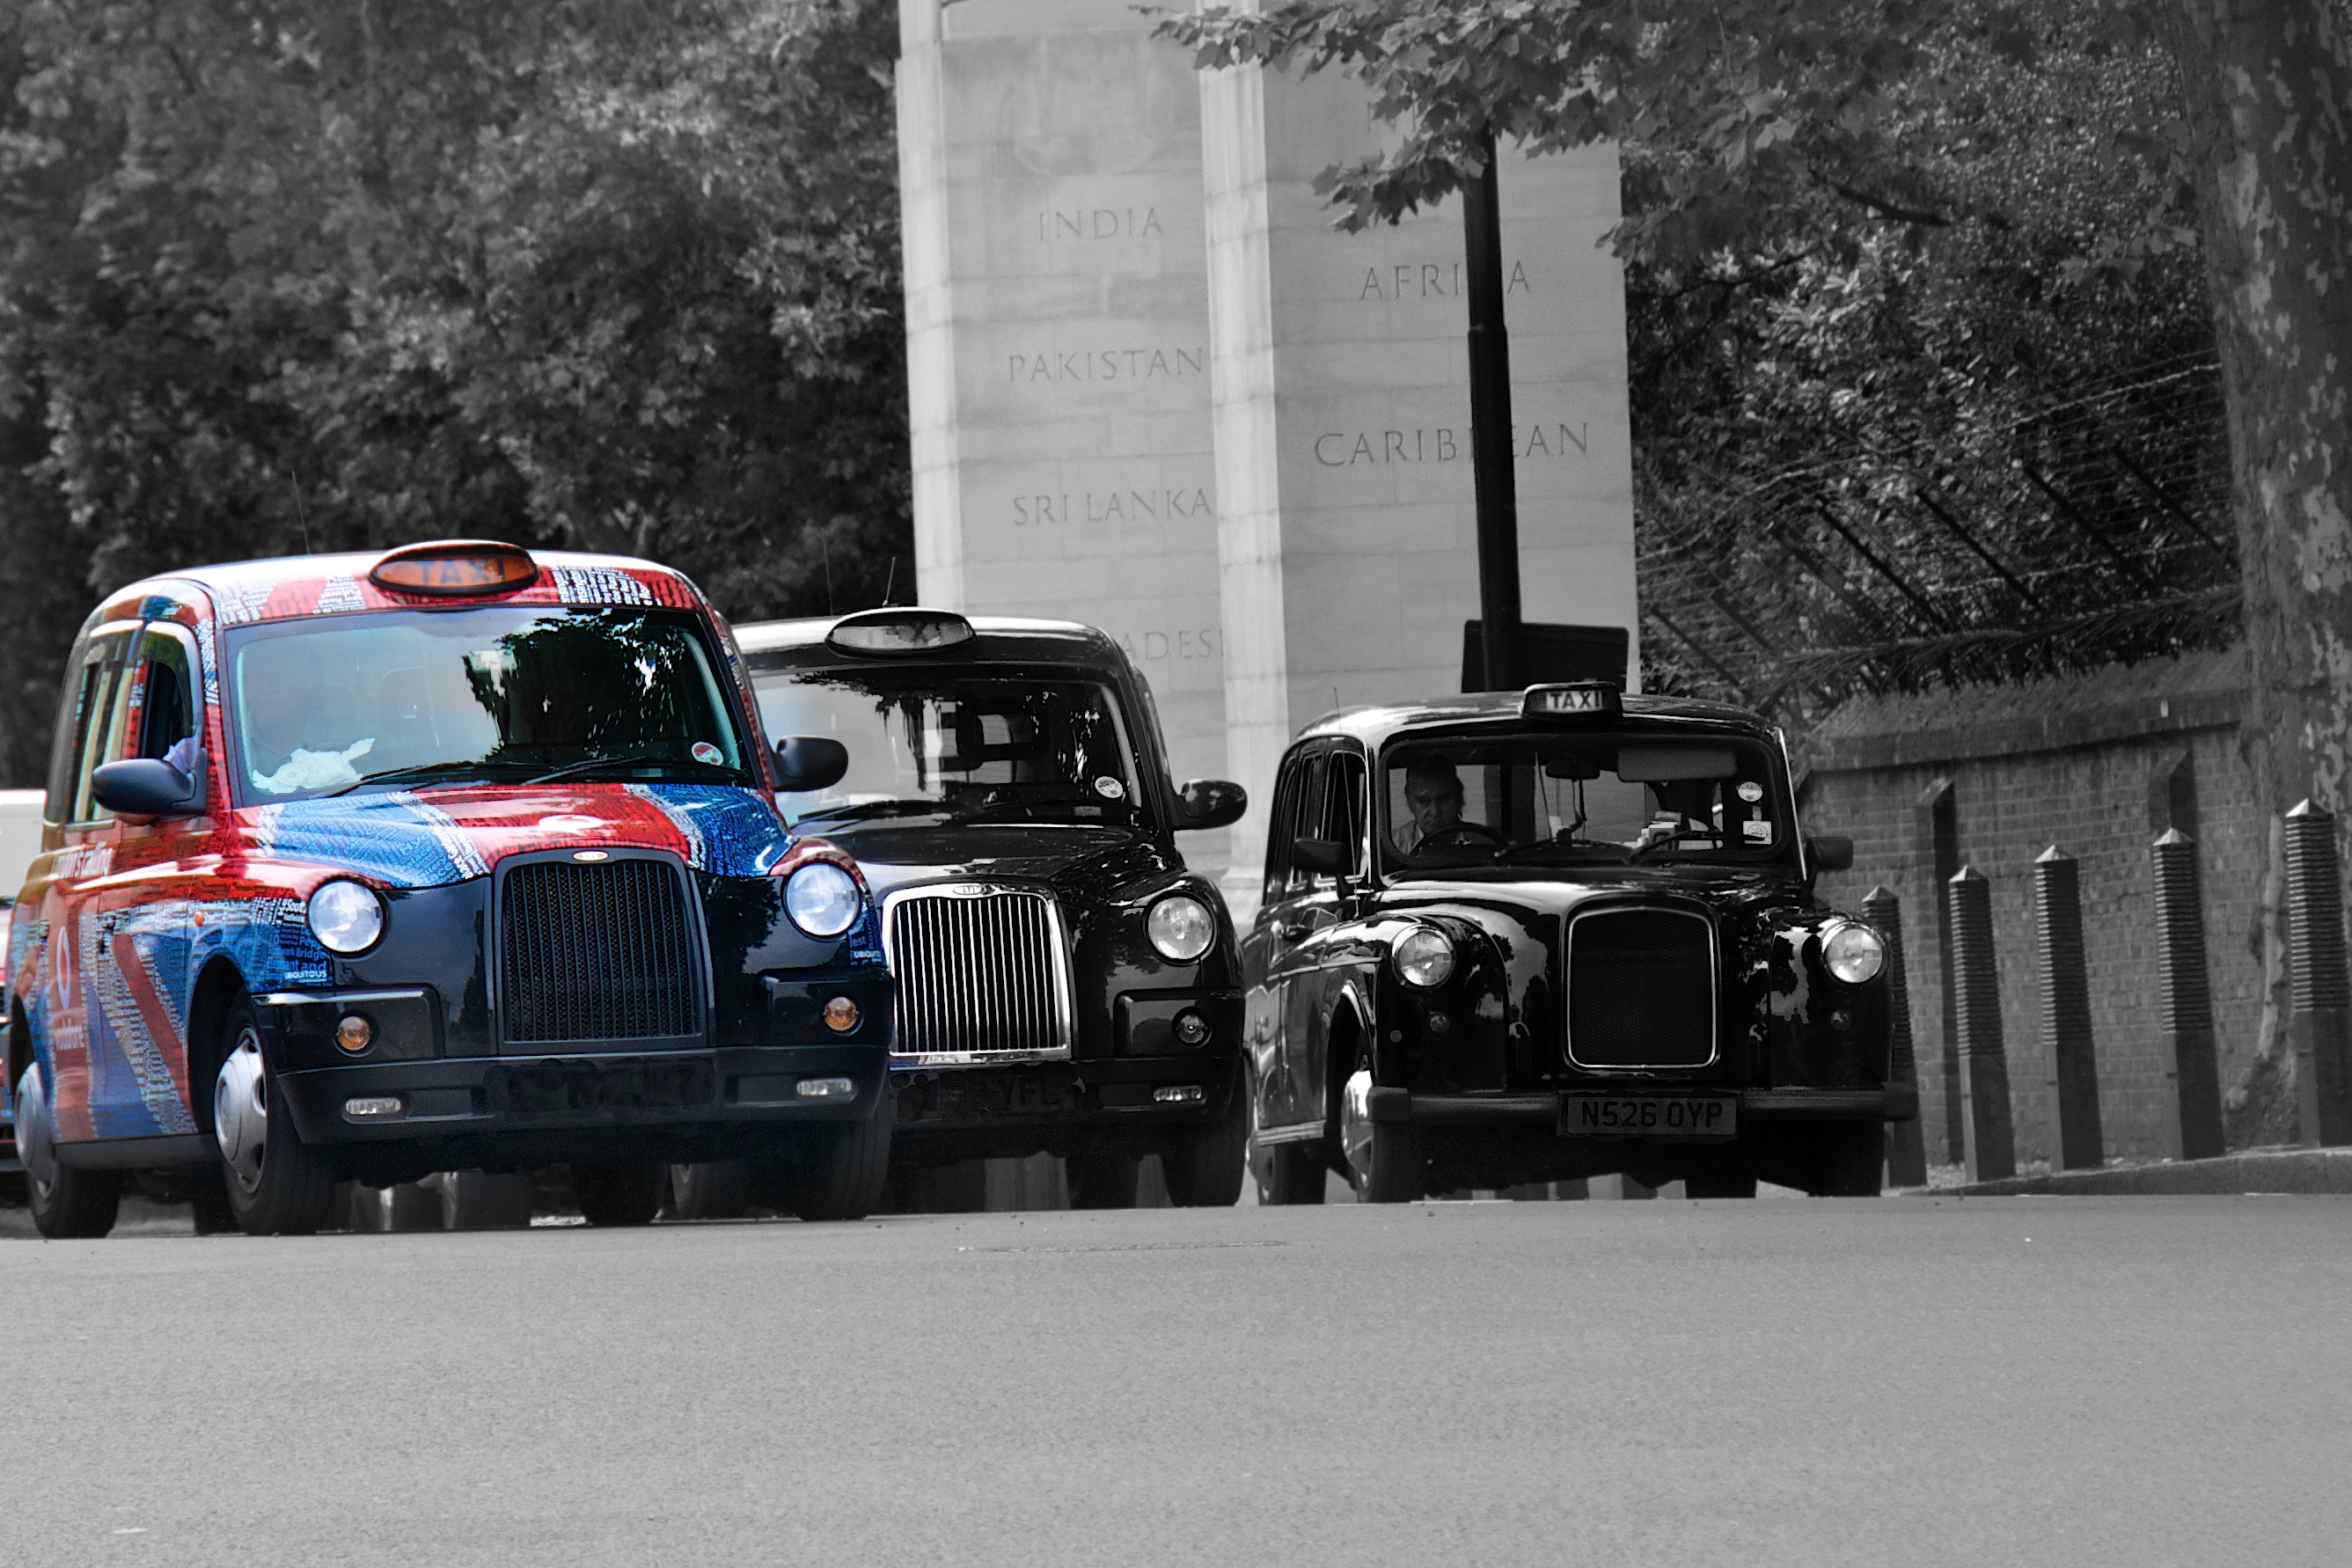
black and white, road, traffic, street, car, travel, taxi, transport, vehicle, holiday, auto, black, monochrome, places of interest, reflex camera, england, london, digital camera, british, united kingdom, city gate, monochrome photography, automobile make, single lens reflex camera, luxury vehicle